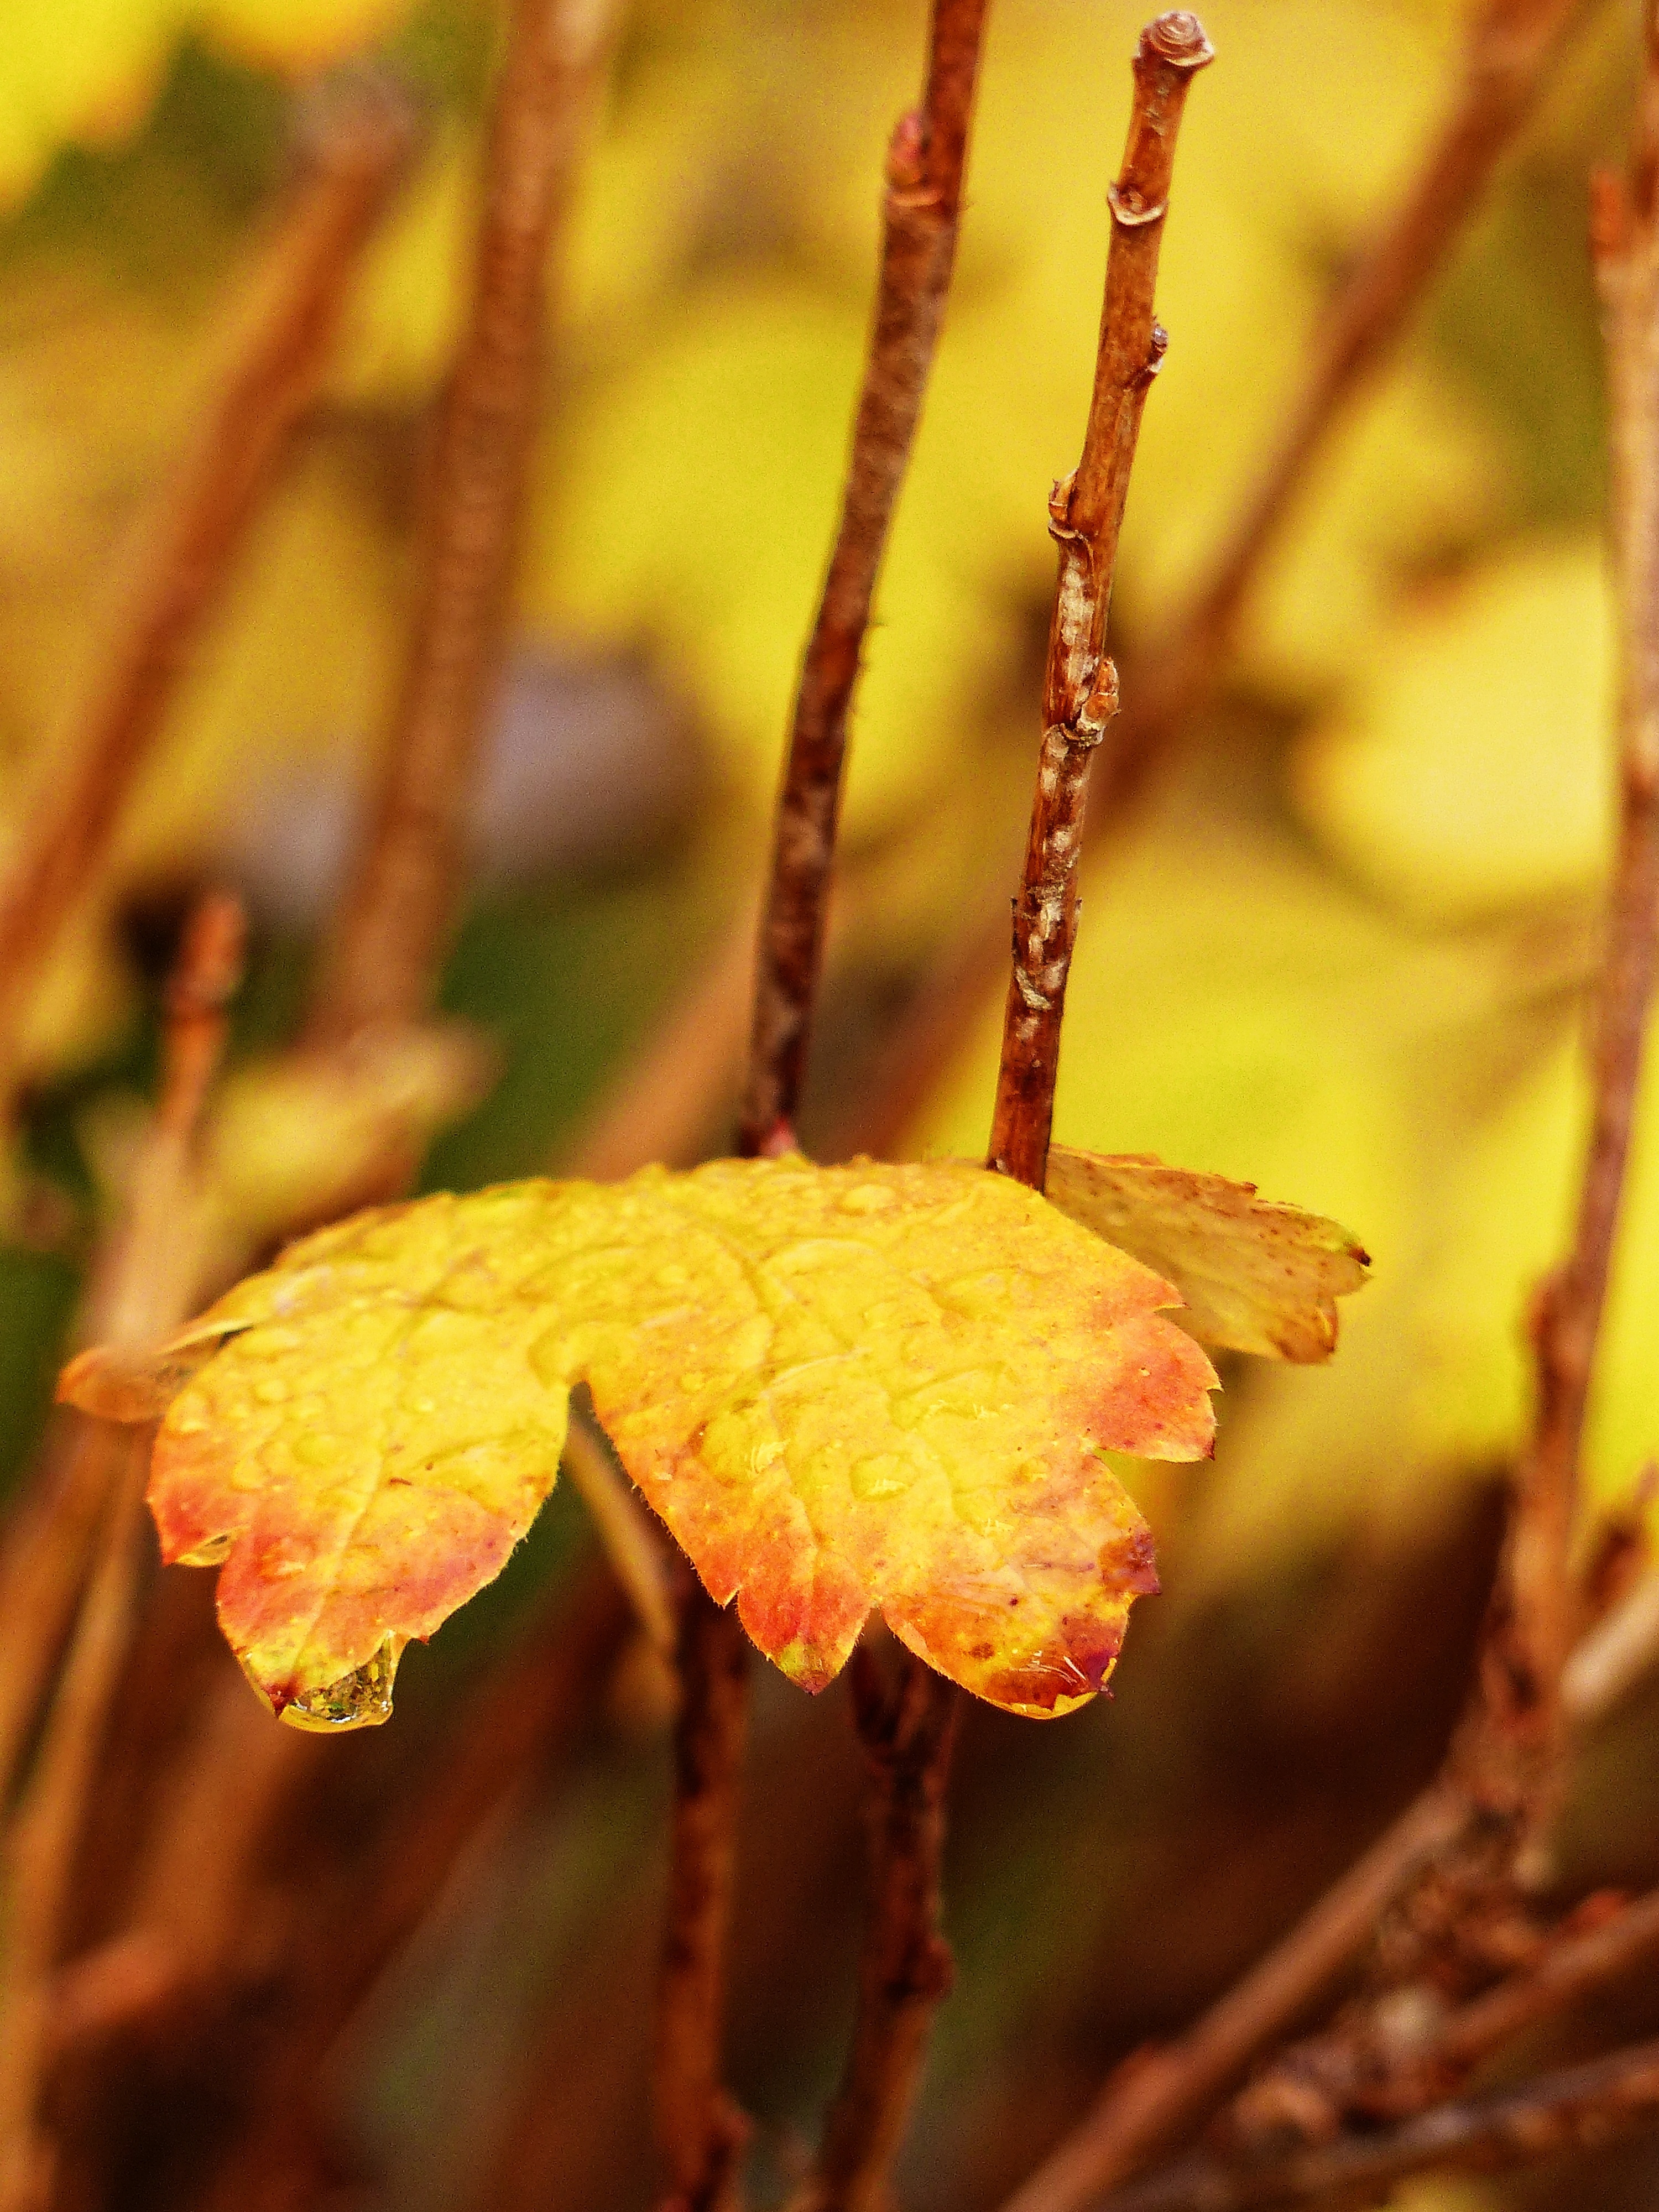
tree, nature, forest, branch, light, plant, photography, sunlight, leaf, fall, flower, foliage, golden, natural, autumn, park, botany, yellow, flora, season, twig, wildflower, close up, gold, october, vibrant, leave, autumnal, macro photography, flowering plant, plant stem, woody plant, land plant